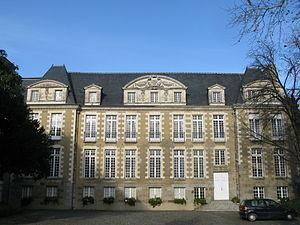
Palais de l'archevêché à Rennes, jouxtant l'église St Melaine. Utilisé à partir de la fin du XIX par la faculté de droit de Rennes jusqu'au lendemain de la 2sd guerre mondiale.
Jean d'Estrades est un prélat français. Il a été évêque désigné de Périgueux puis évêque de Condom au XVIIᵉ siècle.
L’Université de Rennes est une ancienne université qui trouve son origine dans l'ancienne université ducale de Bretagne fondée en 1460 à Nantes, puis déménagée à Rennes en 1735. Elle prit le nom d'université de Rennes au moment du rapprochement institutionnel des facultés présentes à Rennes en 1896, et fut supprimée lors de la scission de 1969 entre les universités de Rennes 1 et Rennes 2.